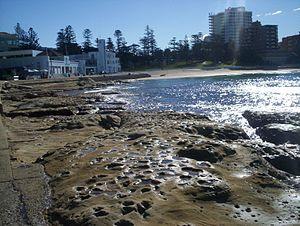
Cronulla Beach est une plage surveillée sur la baie de Bate, à Cronulla en Australie.